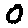
Label: 0